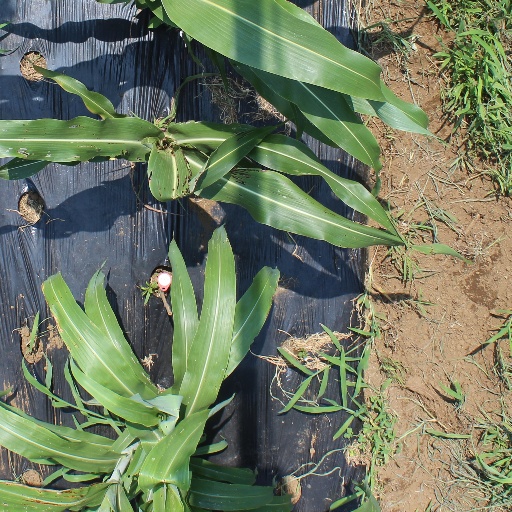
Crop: sorghum